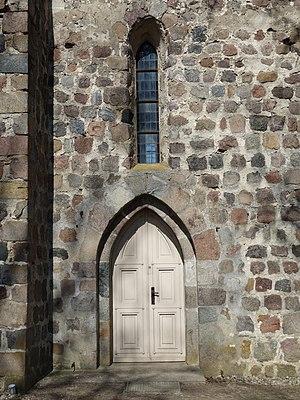
Portail du sud de l'église à Falkenwalde , commune de Uckerfelde , arrondissement de Uckermark , état fédéral de Brandebourg, Allemagne Object location53°